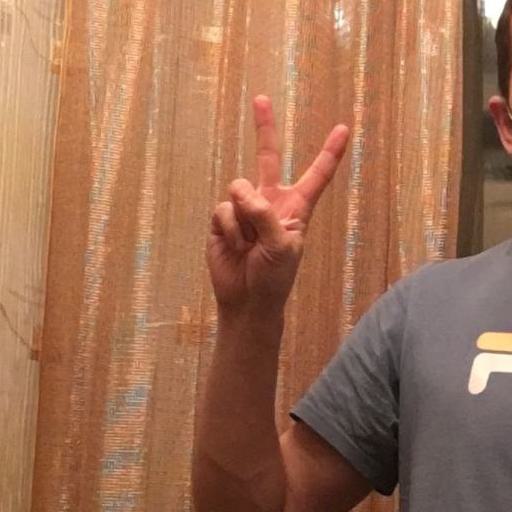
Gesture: peace